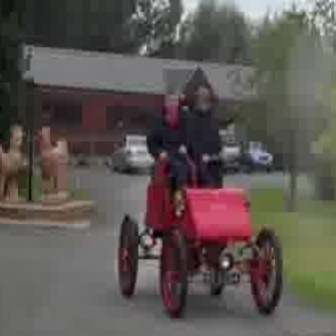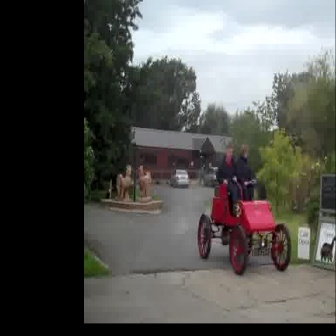
  Please identify the target specified by the bounding box [115,149,282,316] in the first image and locate it in the second image. Return the coordinates in [x_min,y_min,x_max,y_max] format.
Answer: [196,179,291,273]